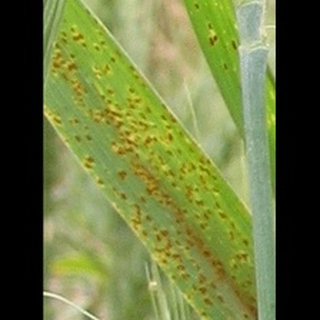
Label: wheat_brown_rust